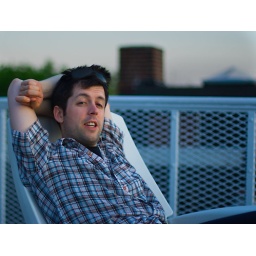
In a deck chair on his apartment complex's roof at sunset in Boston.